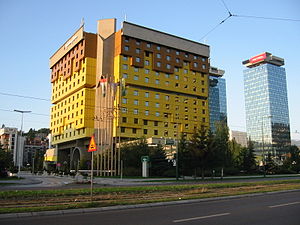
Sarajevo / Økonomi
The Holiday Inn, Sarajevo, 1983, arkitekt Ivan Straus. Pr. 2008 bliver den en del af Grand Media Center Complex.
Sarajevo er hovedstaden og største byområde i Bosnien og Hercegovina med en 275.524 indbyggere, sammen med de nærliggende kommuner er Sarajevo hjemsted for 555.210 indbyggere. Den er også hovedstad i Føderationen af Bosnien og Hercegovina-entiteten, og de jure-hovedstaden i Republika Srpska. Den er også centrum i Sarajevo-kantonet. Sarajevo ligger i Sarajevo-dalen i Bosnien omgivet af de Dinariske Alper og bygget omkring Miljackafloden. Byen er berømt for sin traditionelle religiøse diversitet, idet repræsentanter for islam, katolicisme og østlig ortodoks kristendom har levet fredfyldt sammen i århundreder.